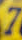
Number: 7